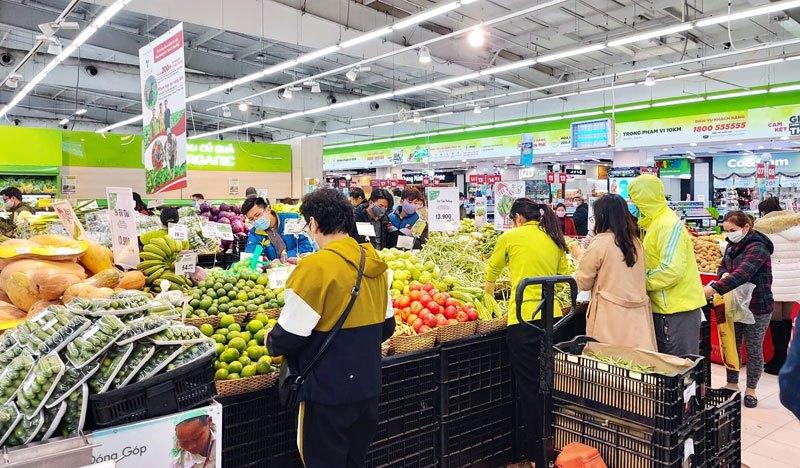
nhiều người đang đứng bên quầy hàng để lựa chọn rau củ quả